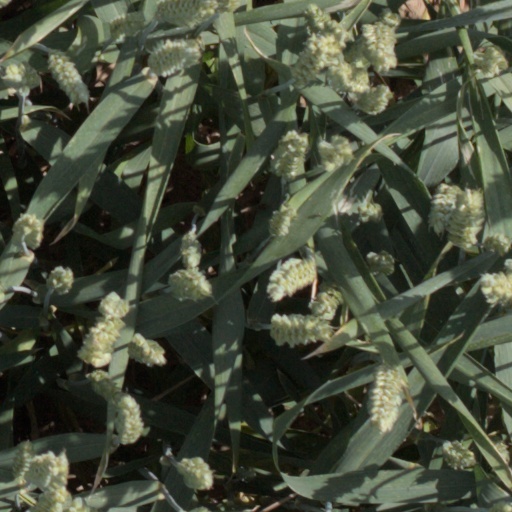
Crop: wheat